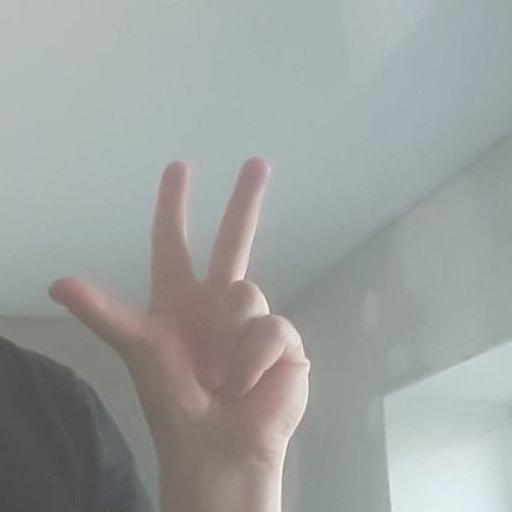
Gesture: three2